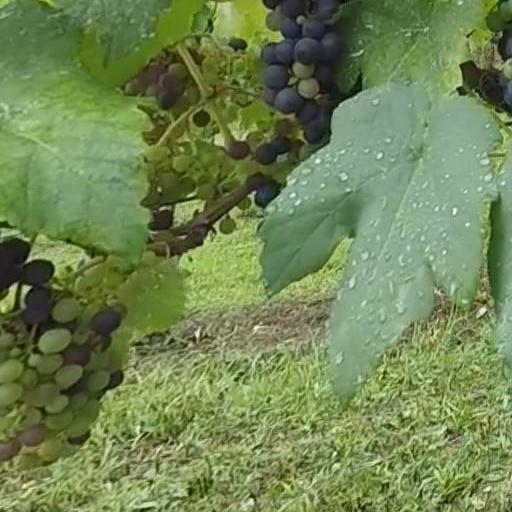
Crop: grape